CP24

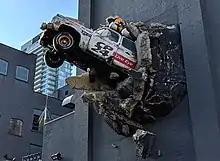
CP24's Breaking News truck at 299 Queen Street West. This was originally painted in the "CityPulse" livery.

On September 10, 2010, BCE (a minority shareholder in CTVglobemedia) announced that it planned to acquire 100% interest in CTVglobemedia for a total debt and equity transaction cost of $3.2 billion CAD. The deal which required CRTC approval, was approved on March 7, 2011 and closed on April 1 of that year, on which CTVglobemedia was rebranded Bell Media.